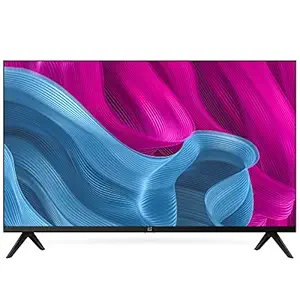
OnePlus 80 cm (32 inches) Y Series HD Ready Smart Android LED TV 32 Y1S (Black)
Category: Electronics
Price: 15999 (list price: 21999)
Rating: 4.2 (34,899 ratings)
About this product: Resolution : HD Ready (1366x768) | Refresh Rate : 60 Hertz|Connectivity: 2 HDMI ports to connect set top box, Blu Ray players, gaming console | 2 USB ports to connect hard drives and other USB devices | Dual-band Wi-Fi|Sound : 20 Watts Output | Dolby Audio | Dolby Atmos Decoding|Smart TV features: Latest Android TV 11, OnePlus Connect Ecosystem, Google Assistant, Chromecast, Miracast, DLNA, Auto Low Latency Mode | Supported Apps : Netflix, Youtube, Prime Video, Hotstar, SonyLiv, Hungama, JioCinema, Zee5, Eros Now, Oxygen Play|Display : Bezel-less Design | LED Panel | Anti-Aliasing | Gamma Engine | Decoding of HDR10+, HDR10, HLG|Warranty Information: 1 year comprehensive warranty and additional 1 year on panel provided by the manufacturer from date of purchase|Installation/Wall mounting/demo will be arranged by Amazon Home Services. For any other information, please contact Amazon customer support | Wall Mount is not included in the box and will be charged extra at the time of installation